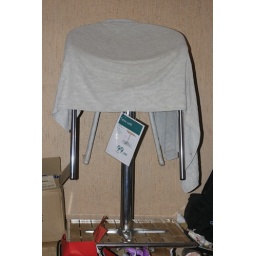
really cool computer chair from a garden centre before the unveiling, posed upon its matching upside down table